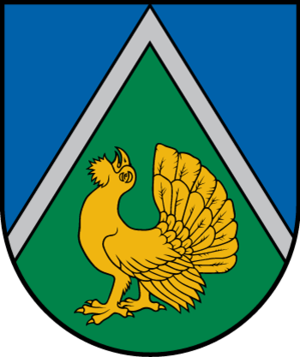
Dundaga est un novads de Lettonie, situé dans la région de Kurzeme. En 2009, sa population est de 4 878 habitants.